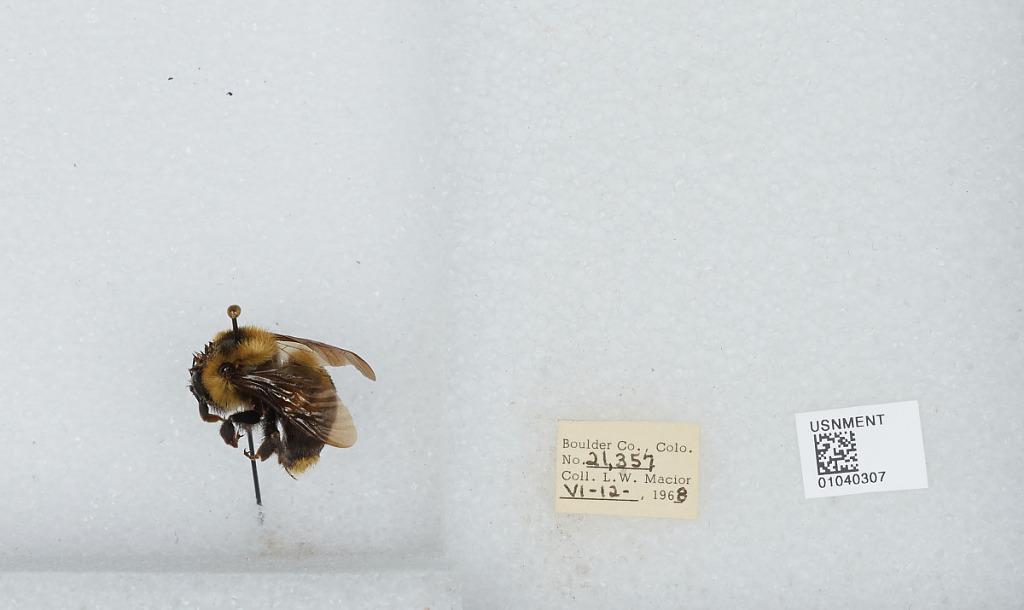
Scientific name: Bombus (Cullumanobombus) rufocinctus Cresson
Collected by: L. Macior
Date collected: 1968-6-12
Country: United States
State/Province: Colorado
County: Boulder
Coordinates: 40.015, -105.27